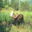
Label: deer